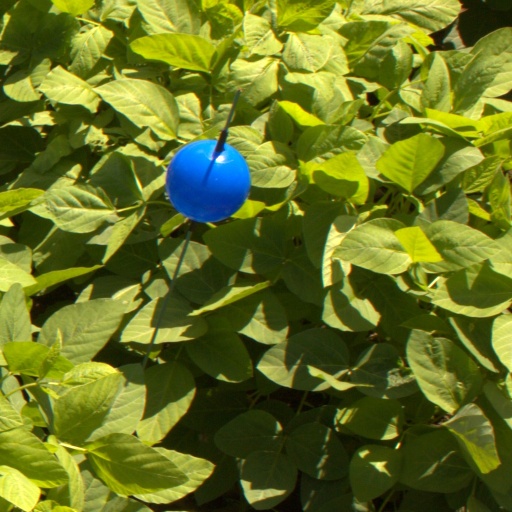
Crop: soybean